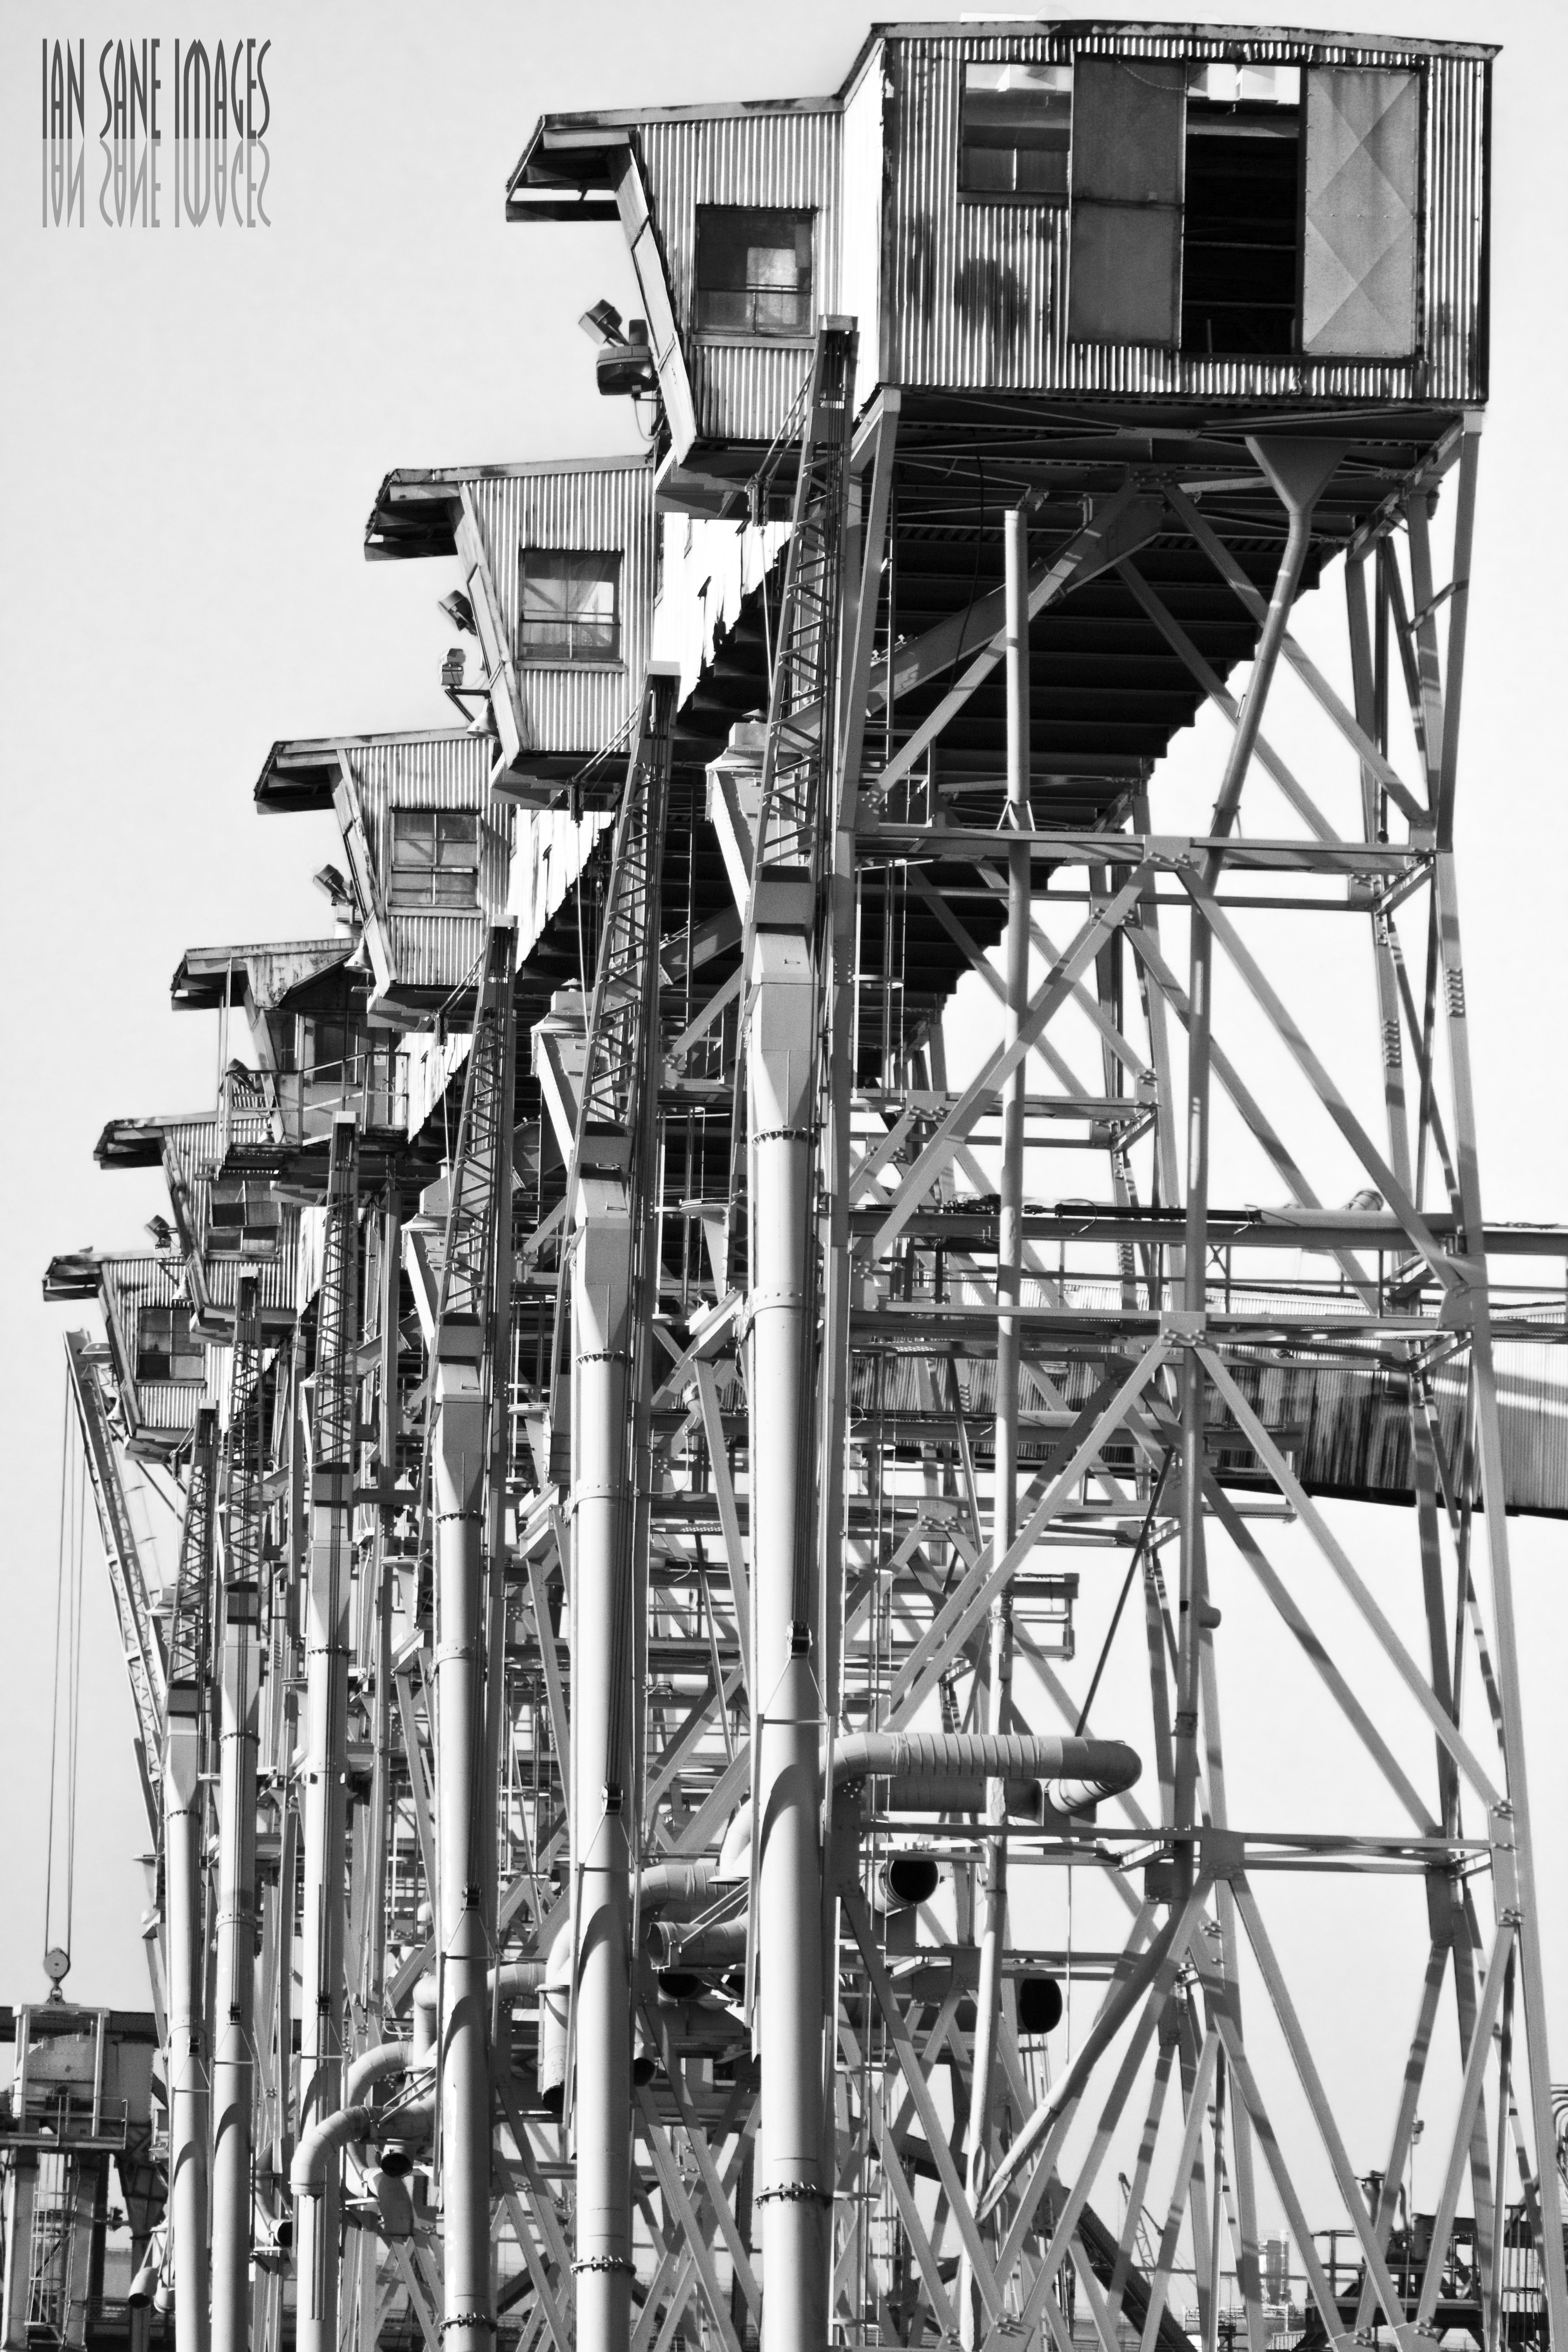
black and white, white, bridge, camera, photography, wheel, river, downtown, steel, lens, canon, industrial, industry, black, monochrome, eos, is, 7d, images, usm, imperial, walkers, esplanade, oregon, portland, architectural, ian, sane, ef100400mm, f4556l, willamette, vera, atat, katz, eastbank, construction equipment, monochrome photography, oil field